Jamaica

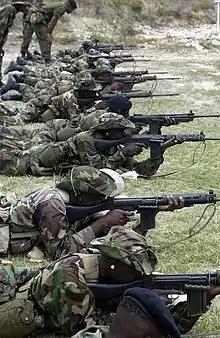
Jamaican soldiers training to fire the L1A1 Self-Loading Rifle in 2002

The optimism of the first decade was accompanied by a growing sense of inequality among many Afro-Jamaicans, and a concern that the benefits of growth were not being shared by the urban poor, many of whom ended up living in crime-ridden shanty towns in Kingston. This led to the voters electing the PNP under Michael Manley in 1972. The PNP won 37 seats to the JLP's 16.